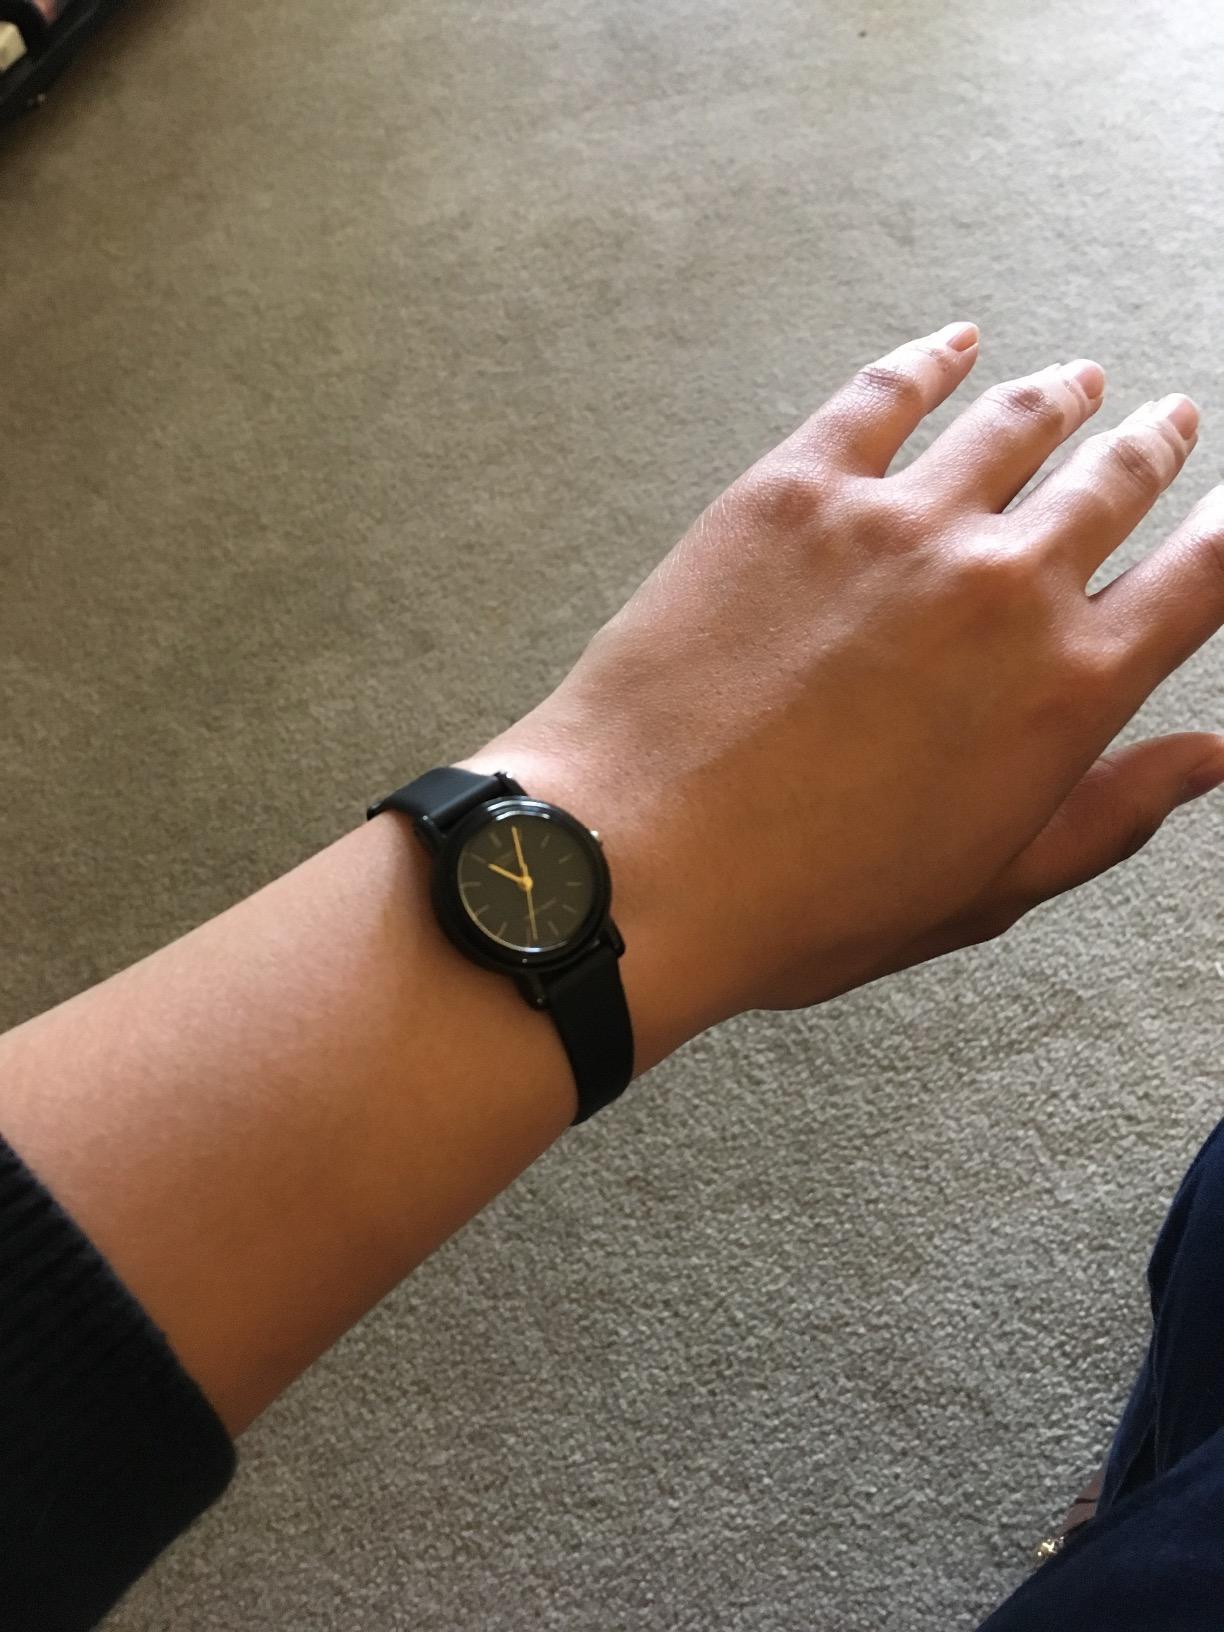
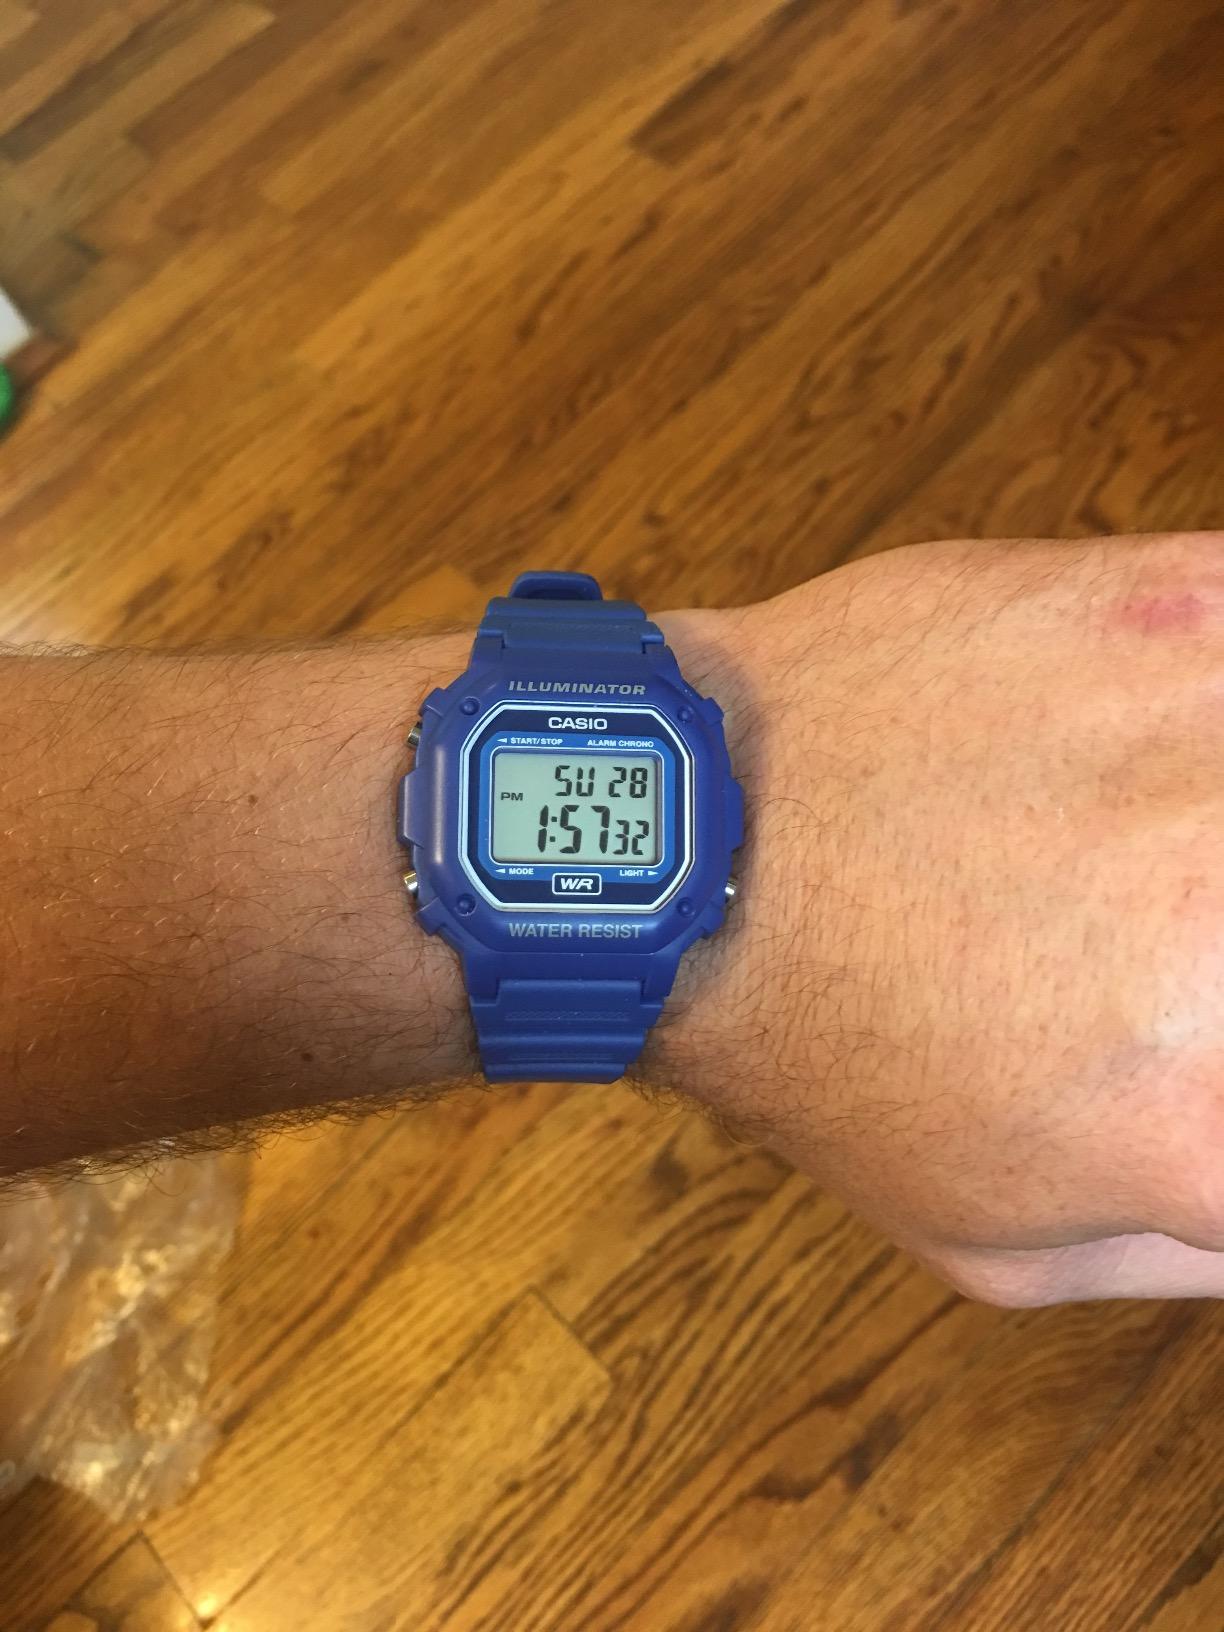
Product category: accessories_watch
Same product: no